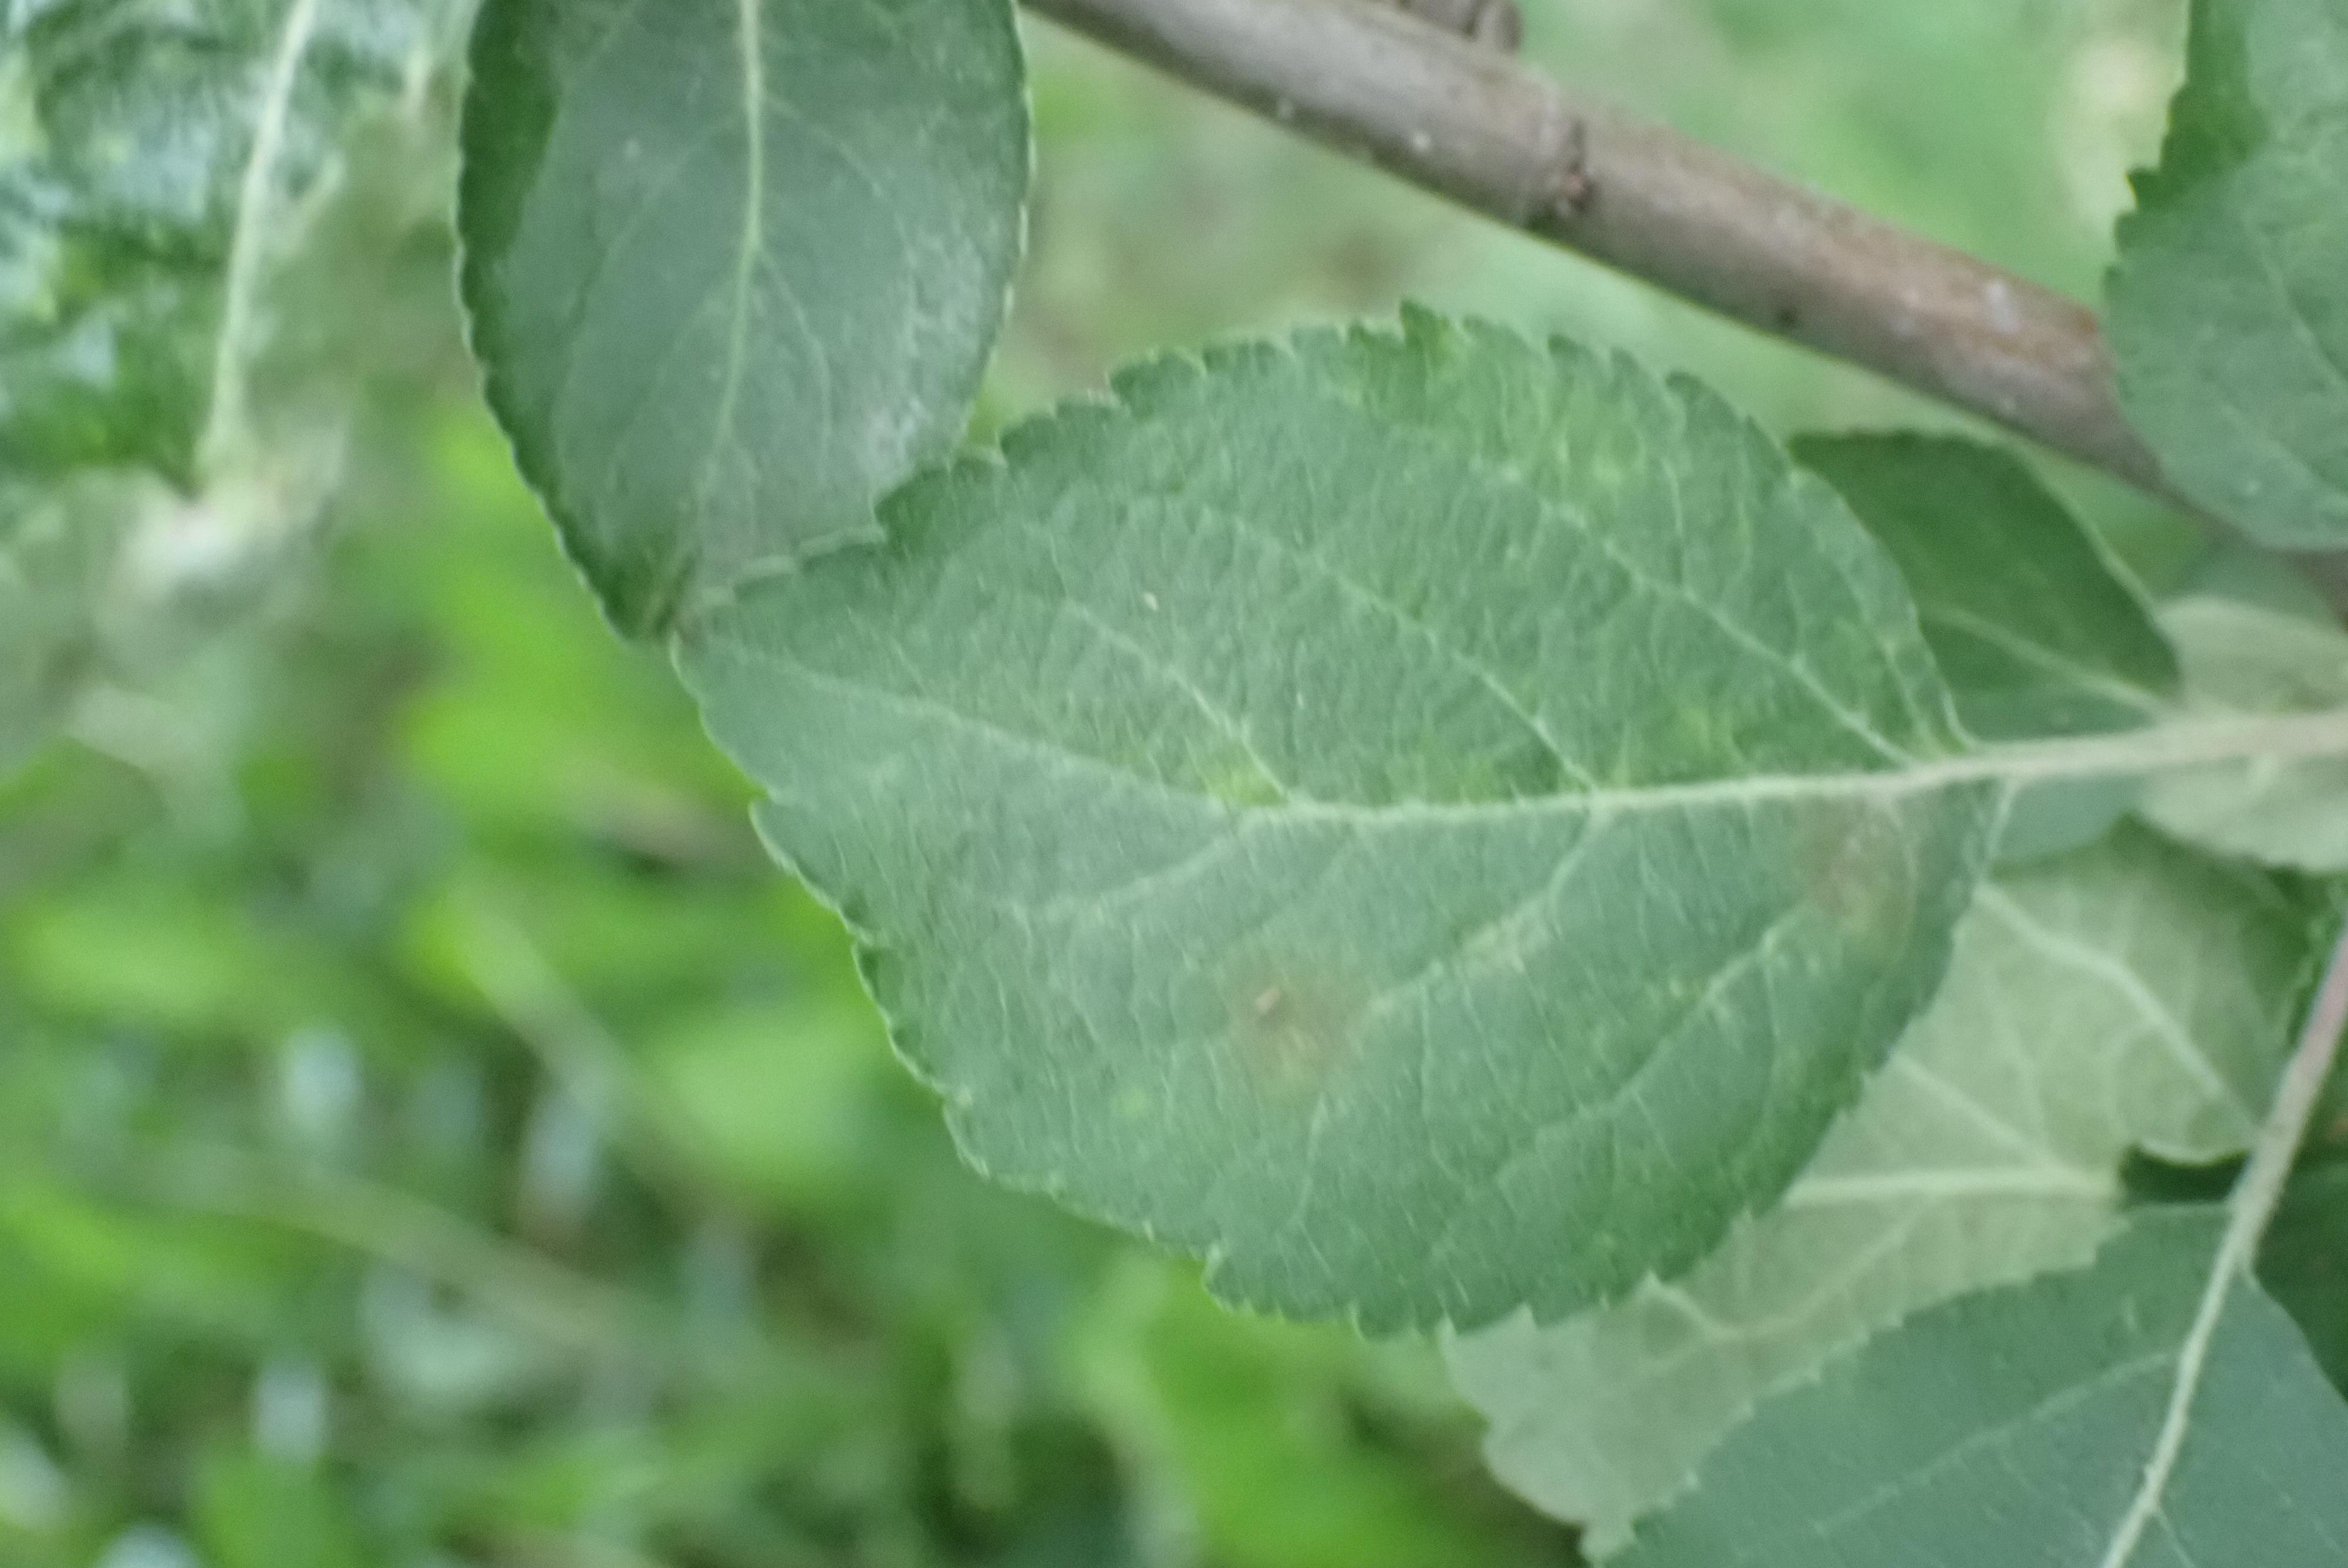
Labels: scab